Dead and Gone

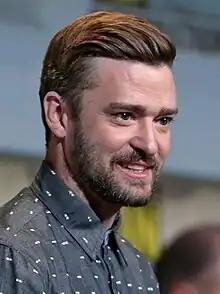
Justin Timberlake is featured in the song.

Rob Knox, one of the song's producers, expressed his feelings about creating the song: